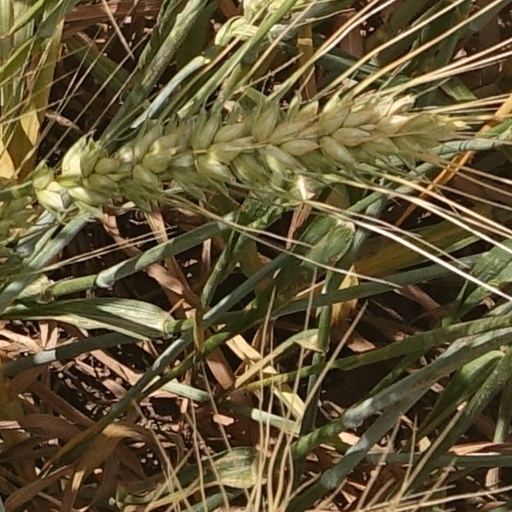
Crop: wheat